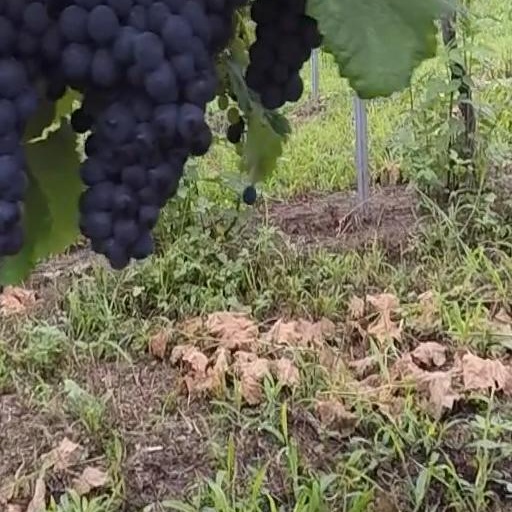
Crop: grape